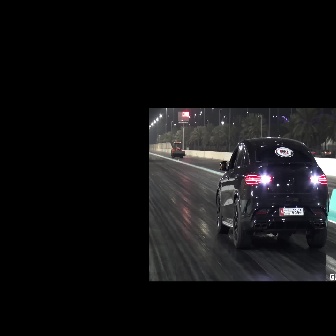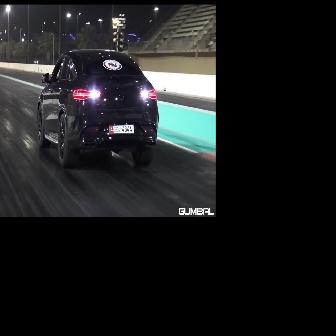
  Please identify the target specified by the bounding box [215,136,329,250] in the first image and locate it in the second image. Return the coordinates in [x_min,y_min,x_max,y_max] format.
Answer: [36,47,158,169]